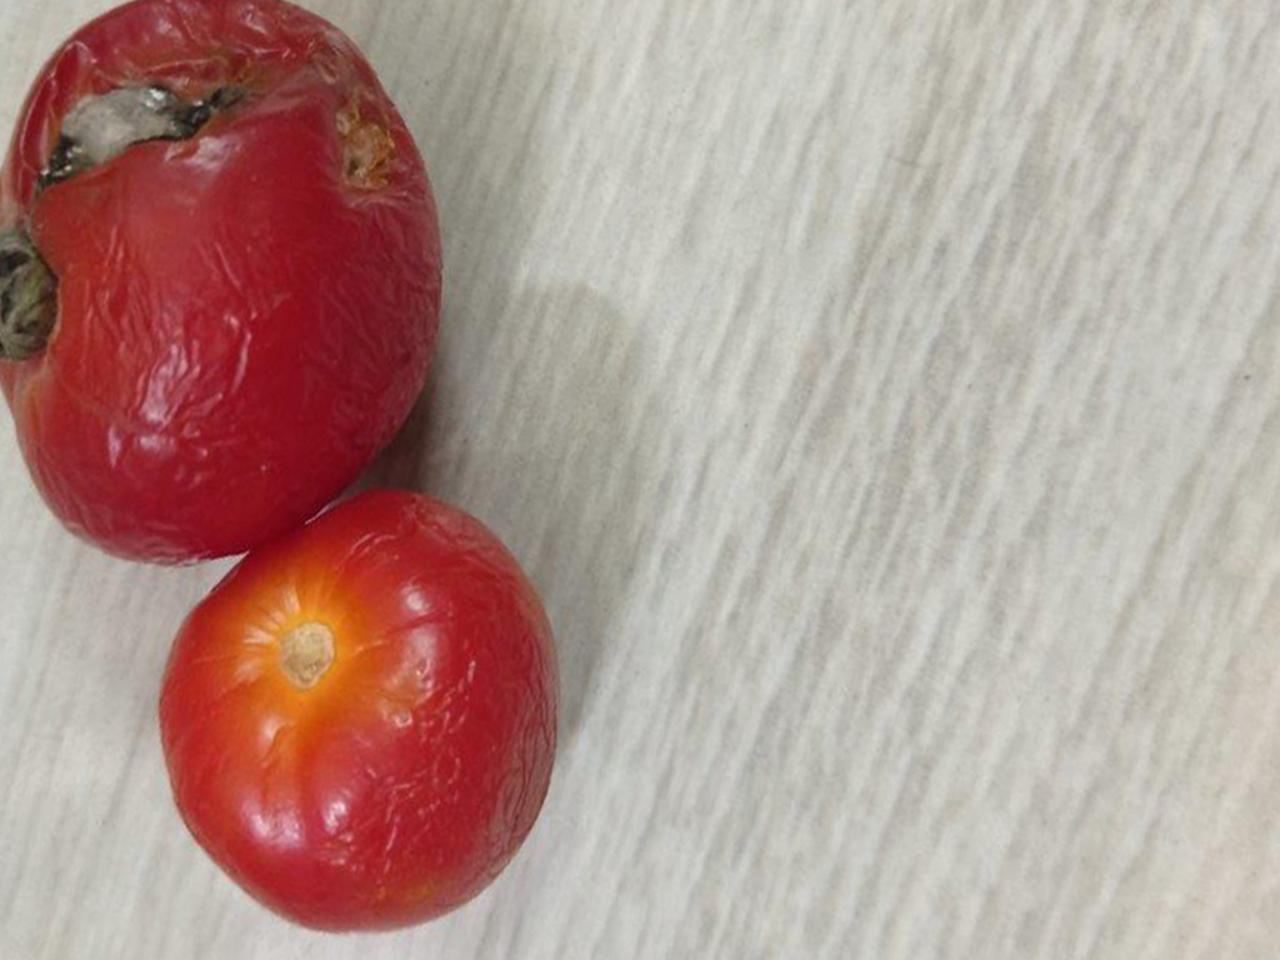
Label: Rotten